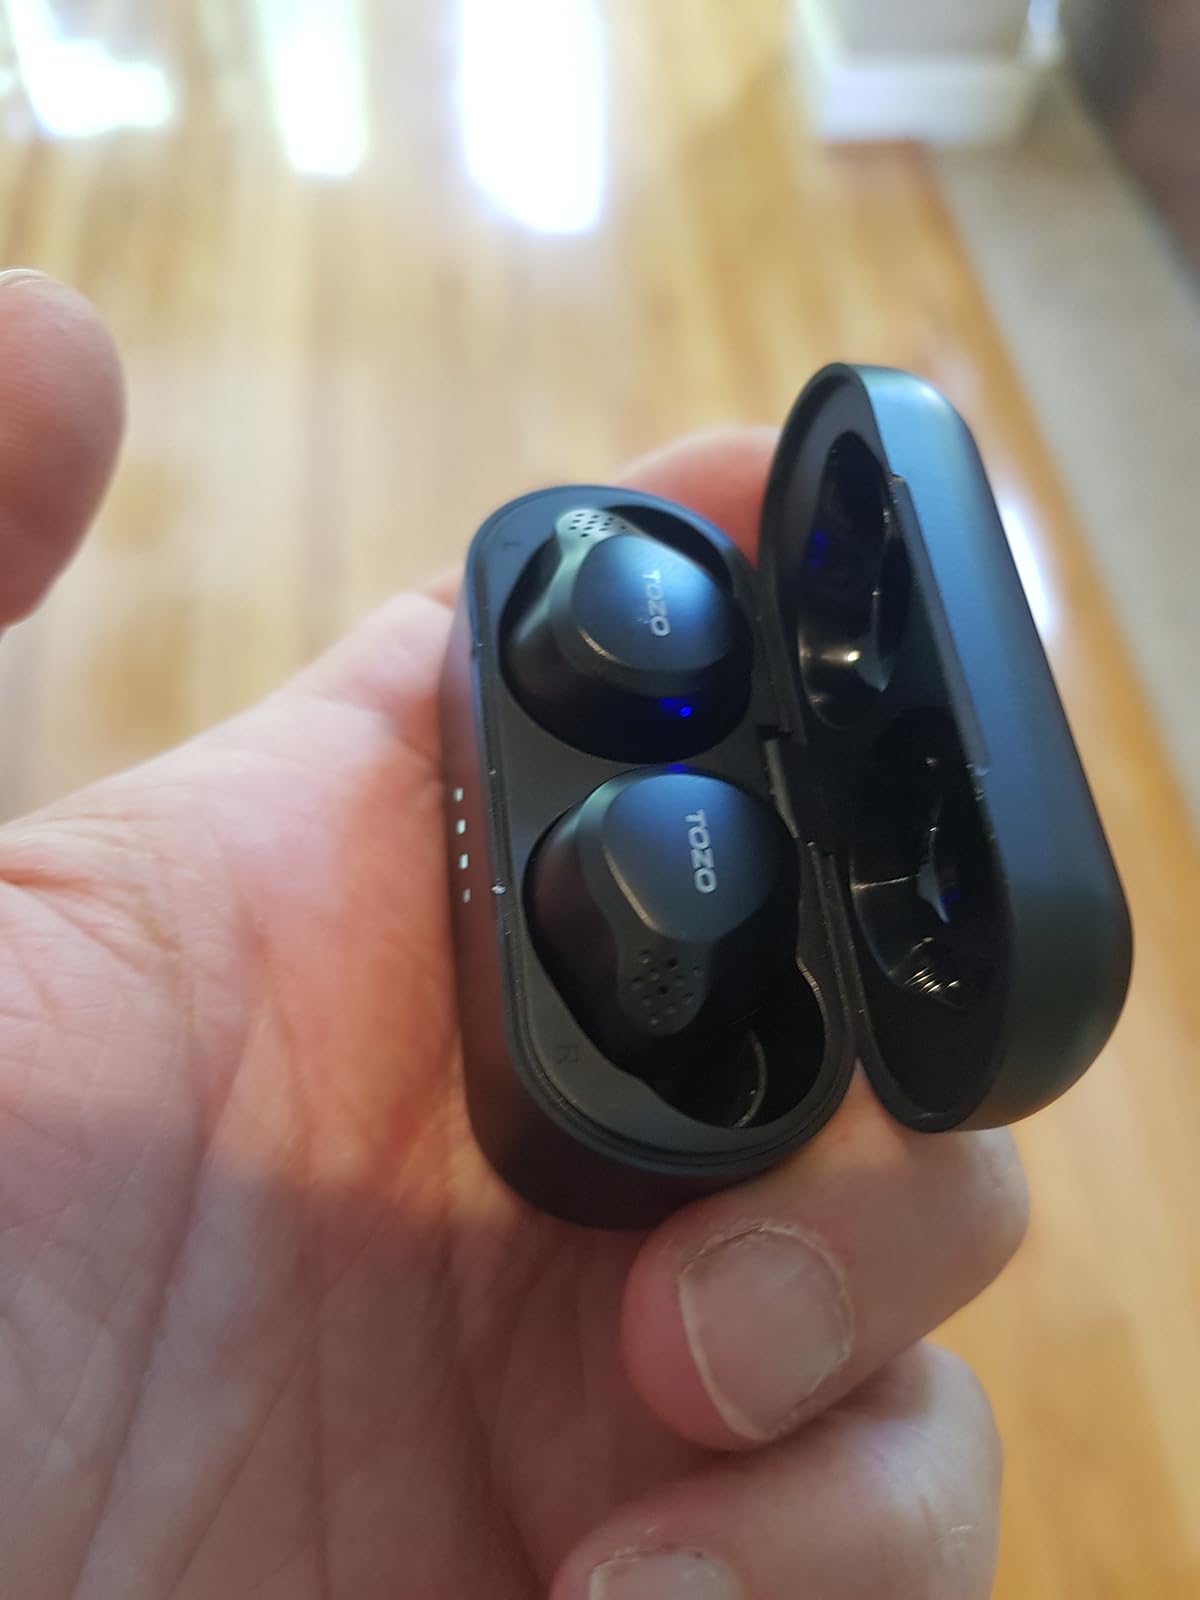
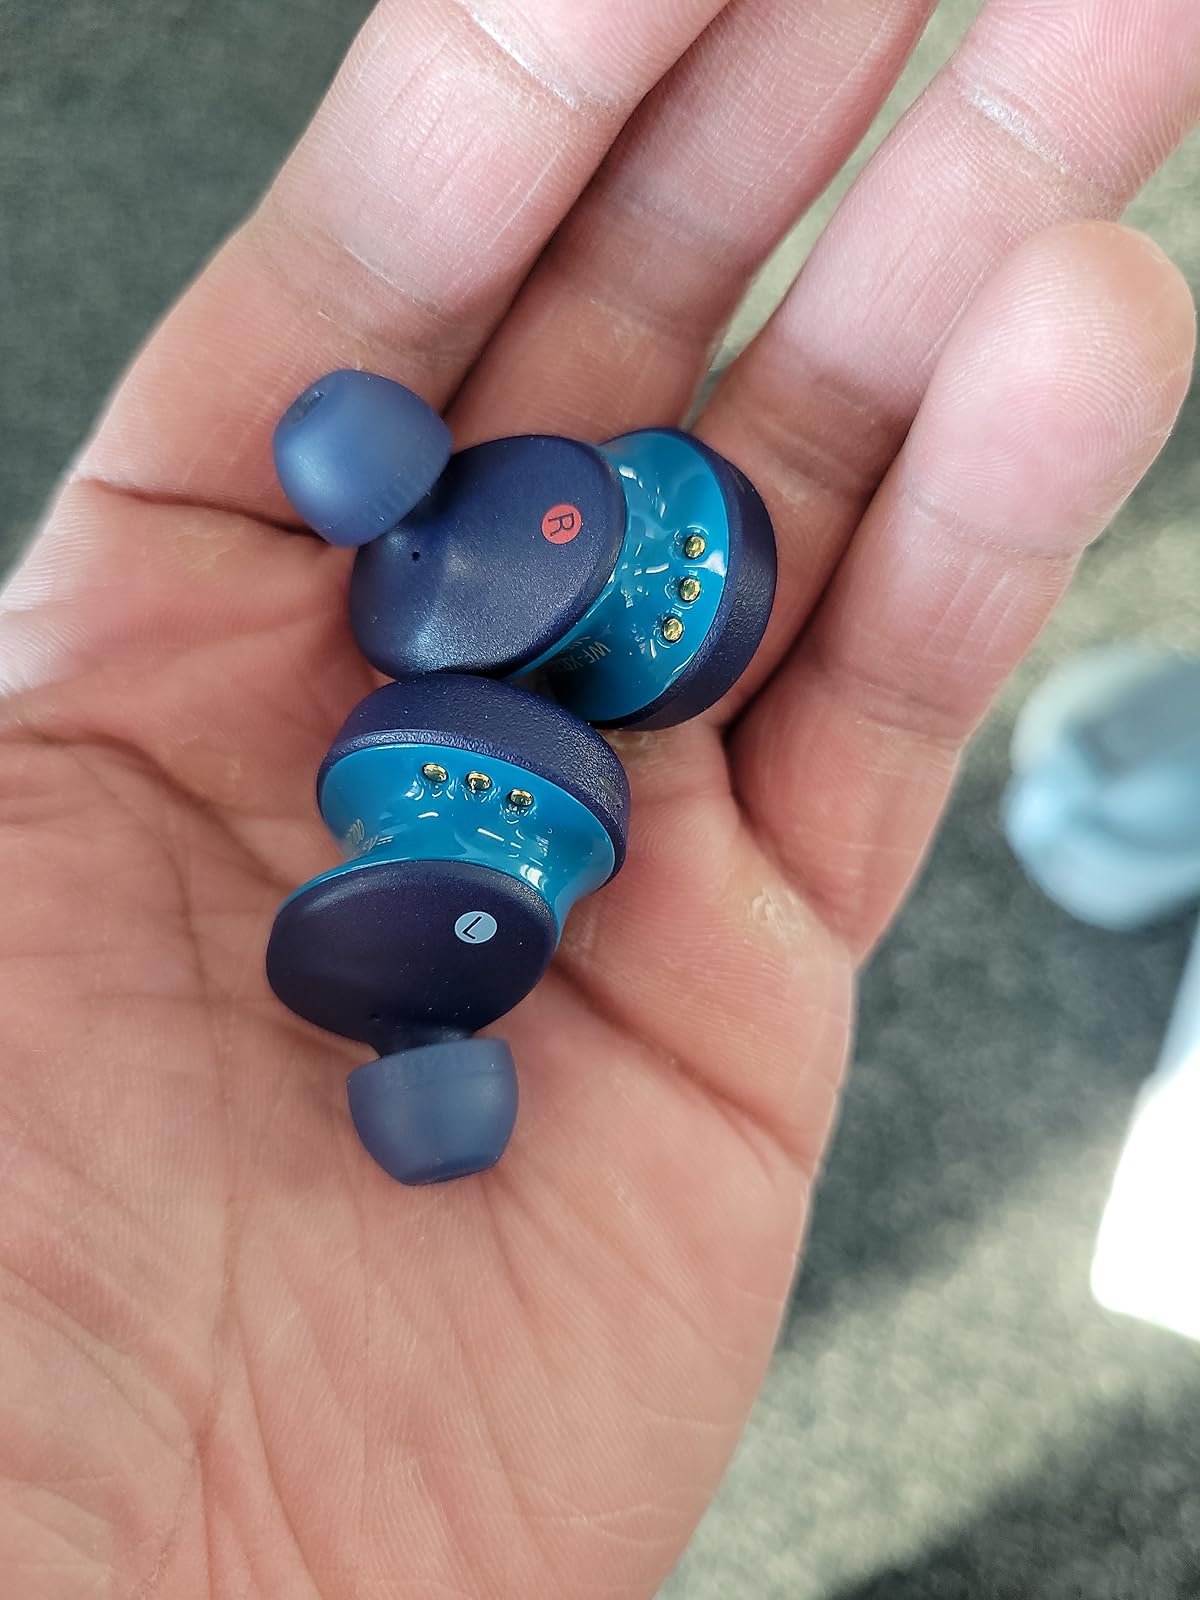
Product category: earbuds
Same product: no